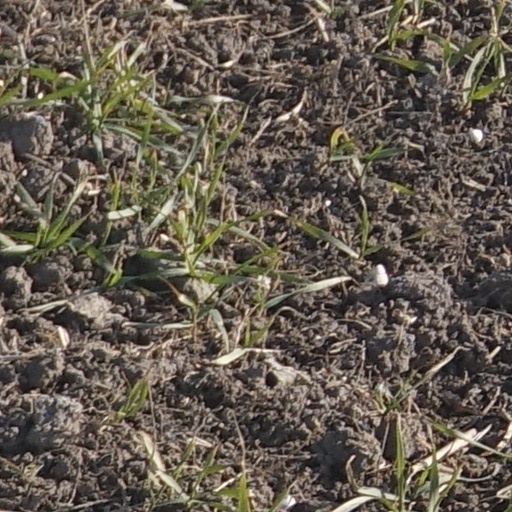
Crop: wheat